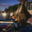
Label: flatfish